Danaë (Orazio Gentileschi)

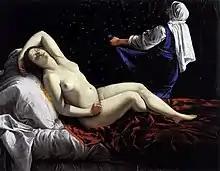
Artemisia Gentileschi - "Danaë"

The subject of the painting is the ancient Greek myth of Danaë, which tells of how Zeus, king of the gods, visited Danaë in a shower of gold, from which union Perseus was born. The myth is regarded as a forerunner of the Christian belief in the Annunciation, the divine conception of Christ.